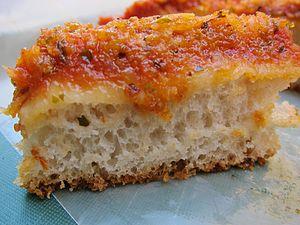
Sfincione est une sorte de pizza caractéristique de la province de Palerme.